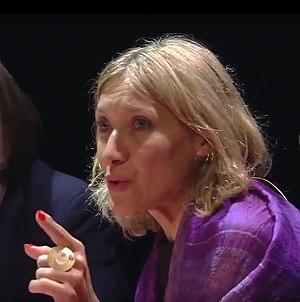
Nelofer Pazira, née en 1973 en Inde, est une metteur en scène, comédienne, journaliste et auteur canado-afghane.